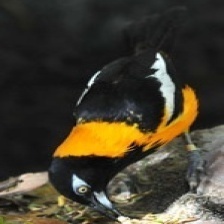
Species: VENEZUELIAN TROUPIAL
Scientific name: ICTERUS ICTERUS